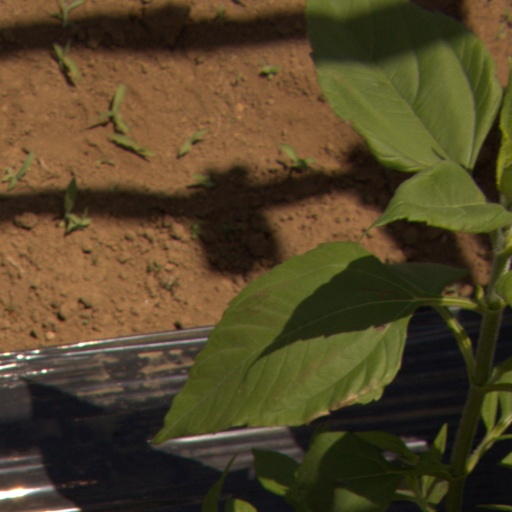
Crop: Jerusalem artichoke